Falcon 9

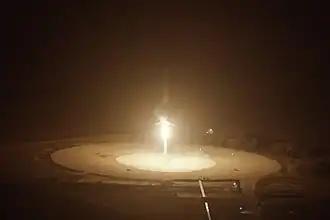
Falcon 9 flight 20 historic first-stage landing at Cape Canaveral, Landing Zone 1, on December 21, 2015

F9 is a two-stage, LOX/RP-1-powered launch vehicle.